Chaukhandi tombs

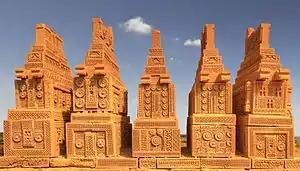
Tombs are intricately carved

This type of graveyard in Sindh and Baluchistan is remarkable because of its main north–south orientation. The more elaborate graves are constructed with a buff-colored sandstone, which has often kept remarkably well over time in the arid local climate. Tombs were constructed either as single graves or as groups of up to eight graves, raised on a common platform.